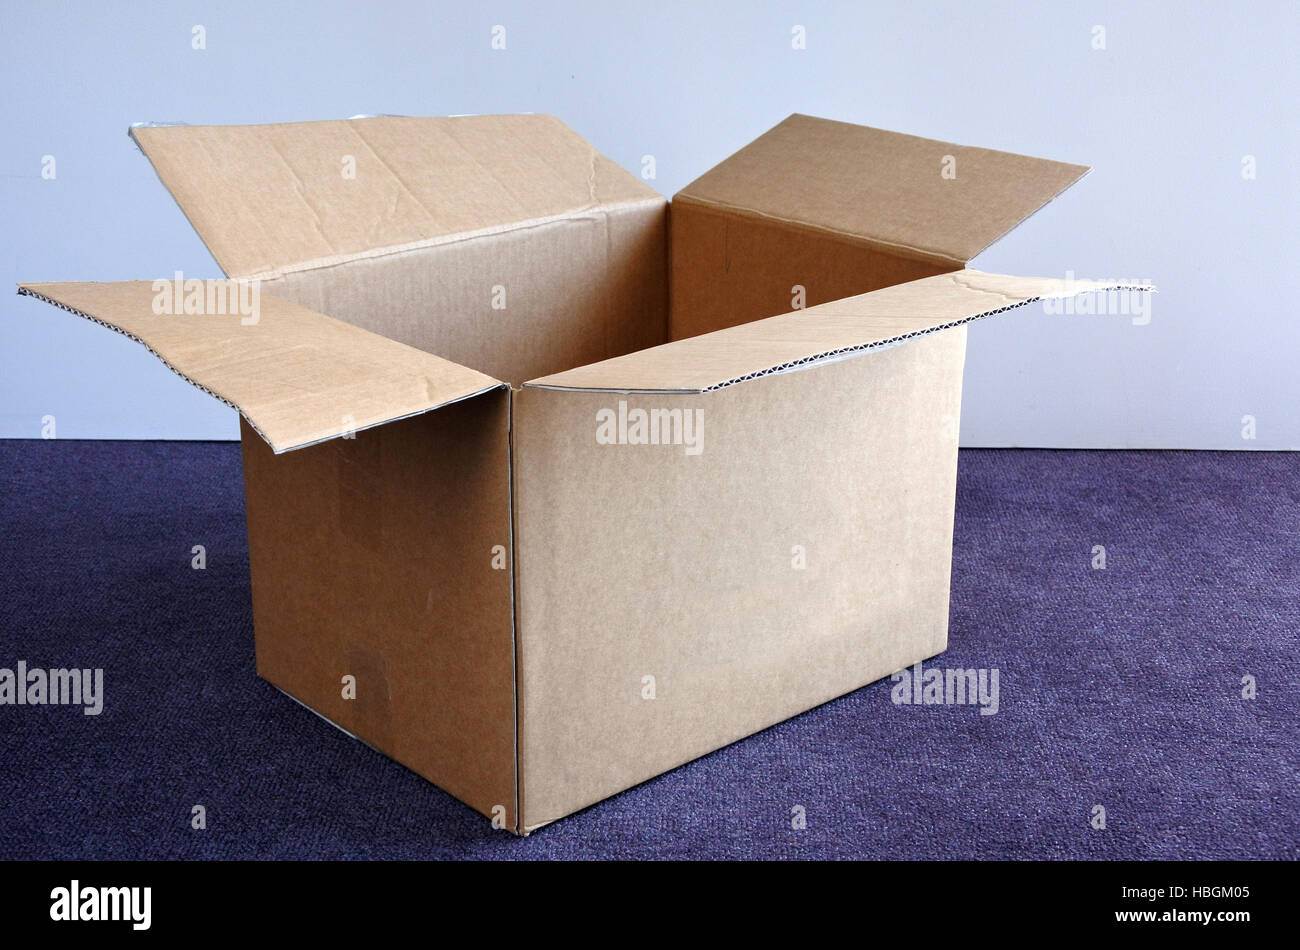
Label: cardboard